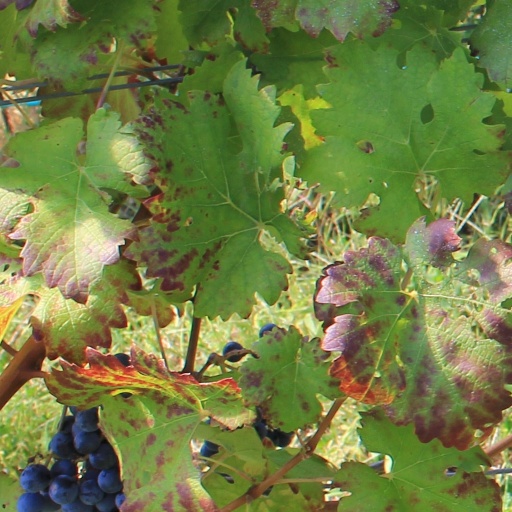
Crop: grape